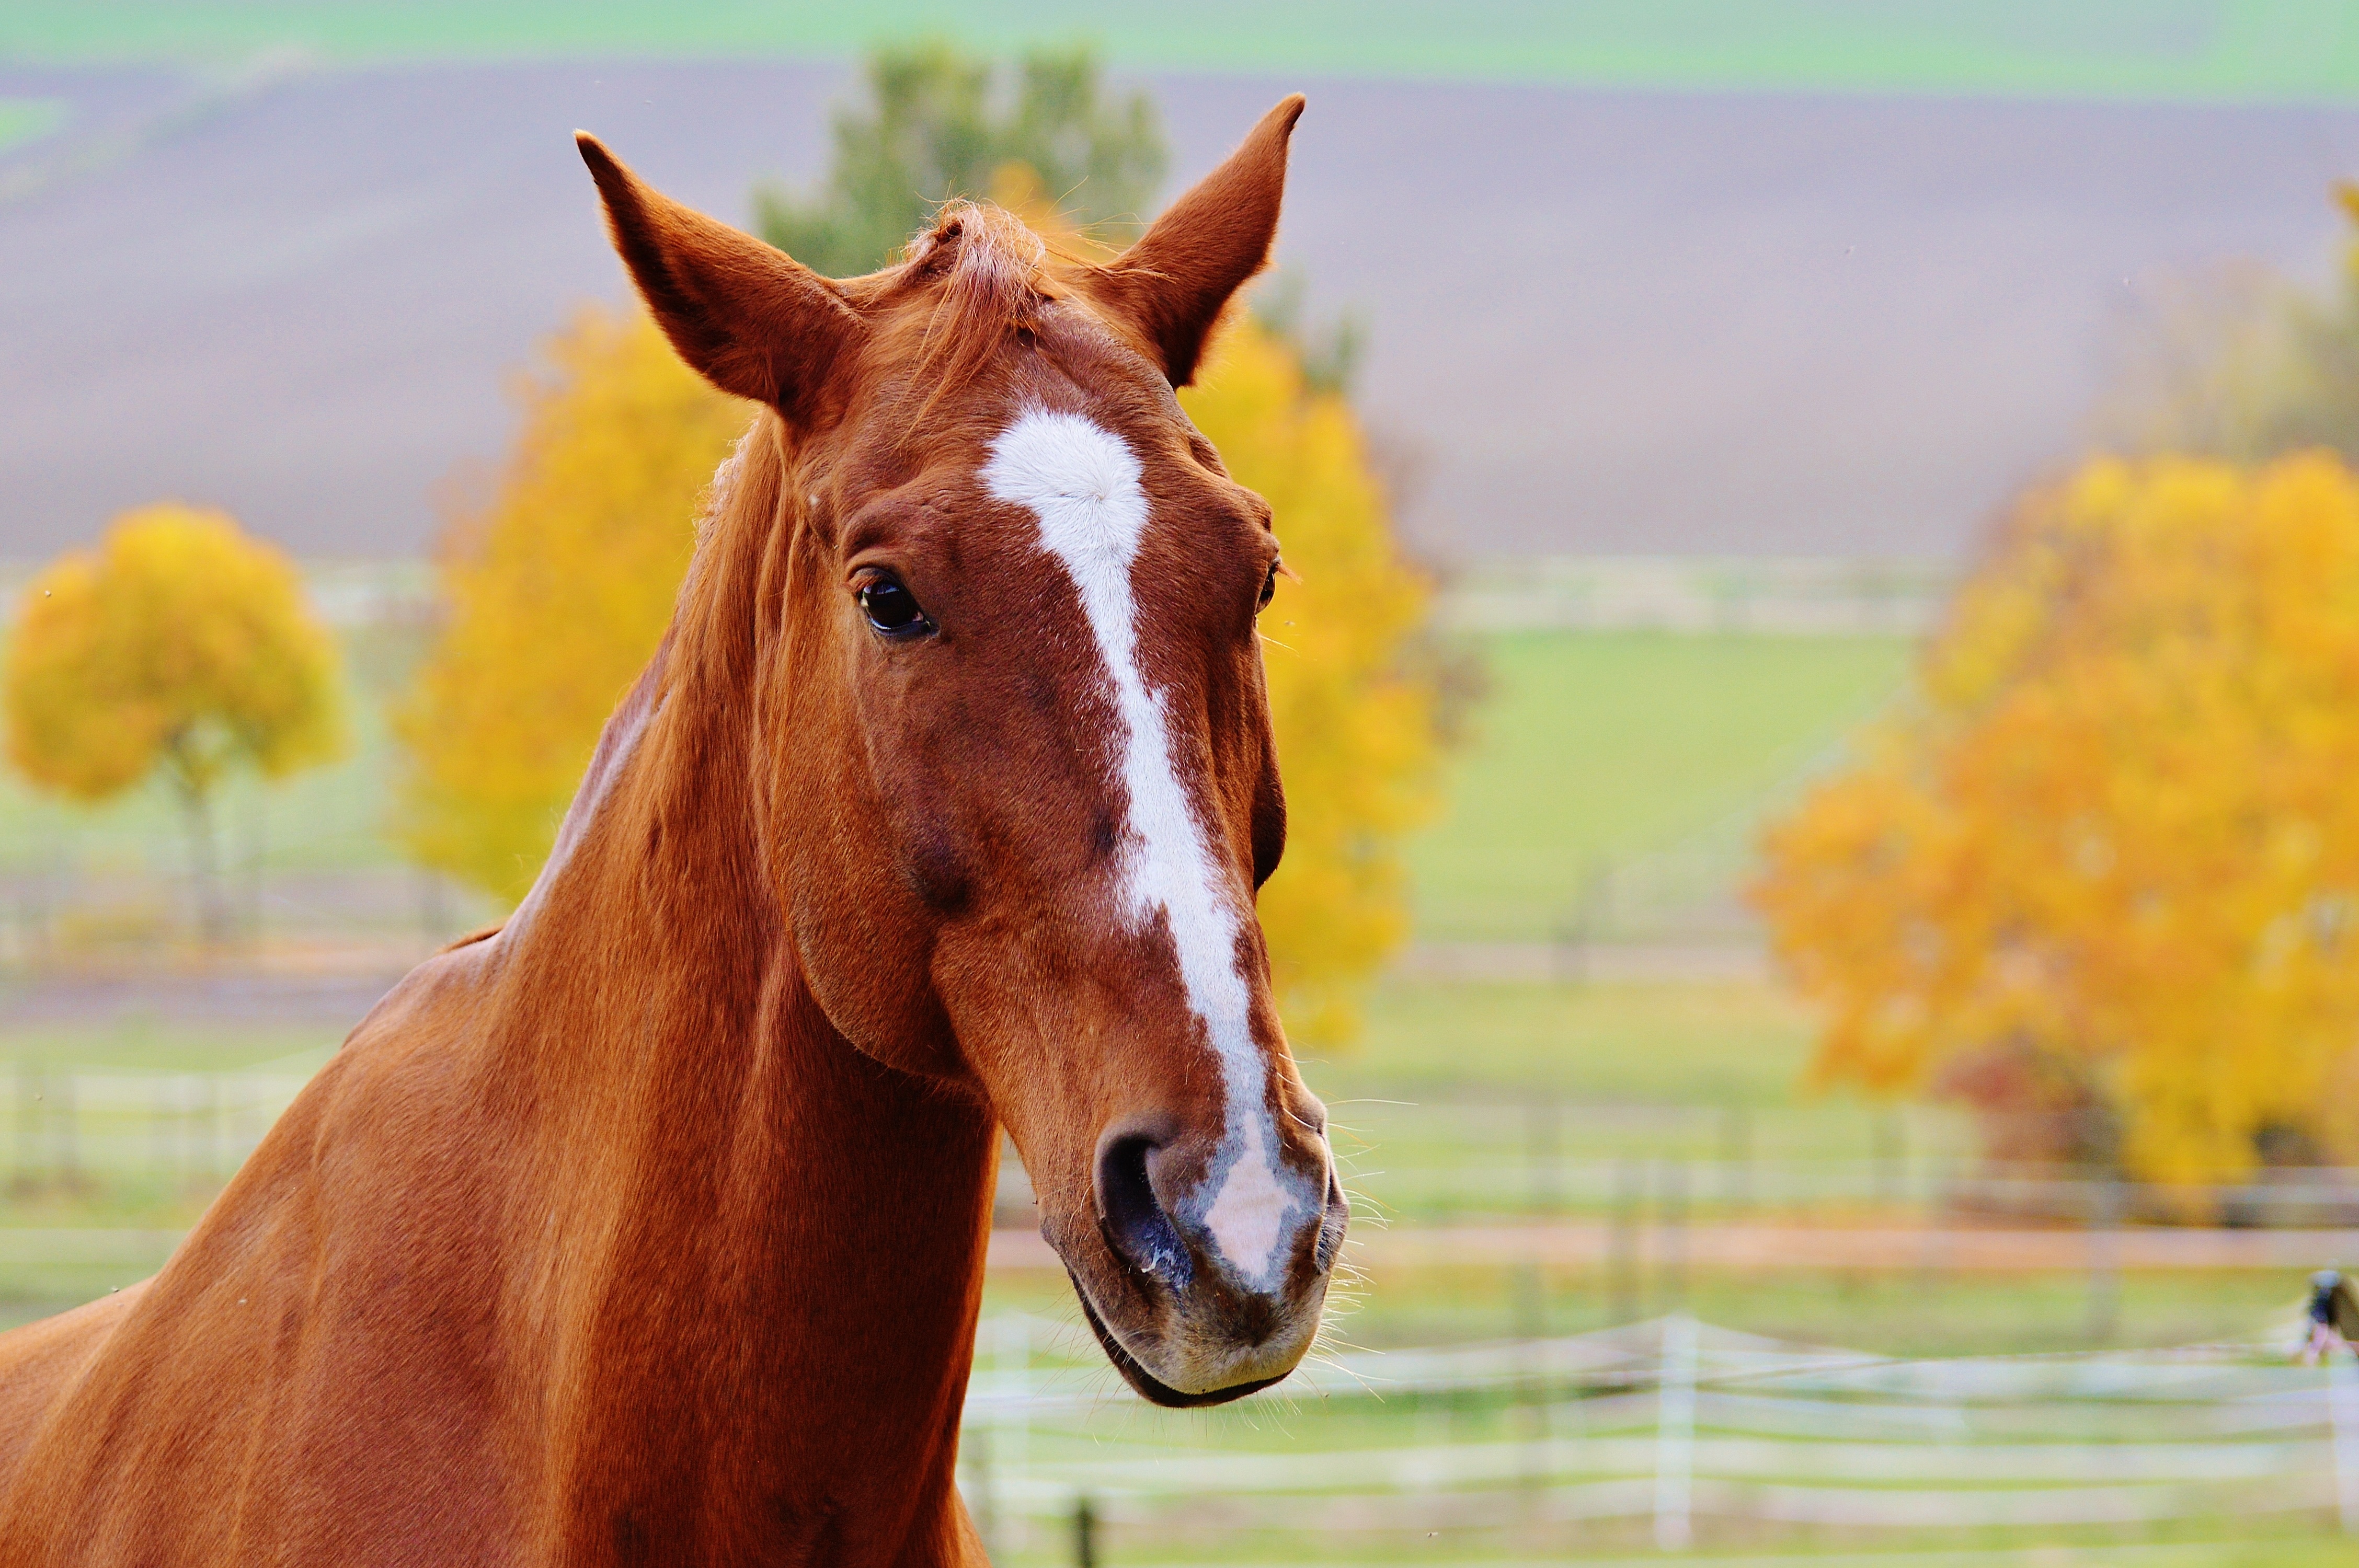
meadow, animal, pasture, horse, autumn, brown, mammal, stallion, mane, ride, colorful, fauna, leaves, vertebrate, mare, coupling, foal, reiterhof, horse like mammal, mustang horse